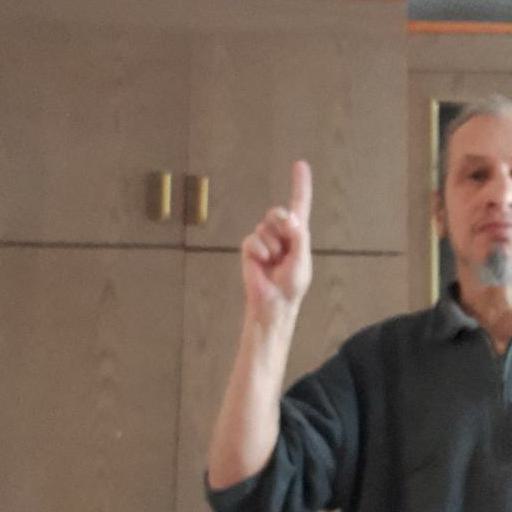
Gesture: one